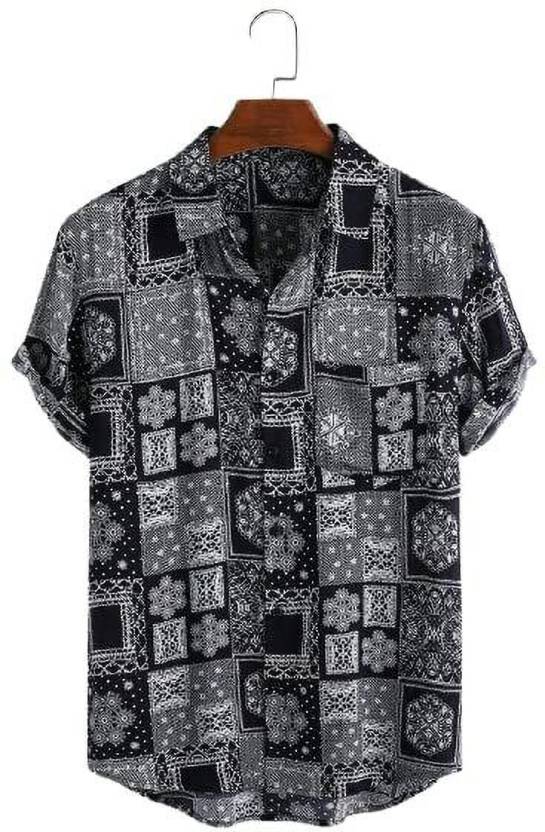
Product: Men Regular Fit Printed Cut Away Collar Casual Shirt
Price: ₹314
Colors: Black, White, and Grey
Pattern: Printed
Description: Our Brand is known for Stylish attire of Shirts and Kurtas. High Quality fabric, Slim-fit, Half Sleeve, Directly From manufacturer at reasonable Prices. Button Design may change. Color may slightly vary due to Graphics Lighting or your system glow. Order according to your chest size or according to your any branded product to avoid returns. Size Guide: Product is 1 inches loose i.e. chest measurements will be S = (35 - 36) Inches, M = (37 - 38) Inches, L= (39- 40) inches, XL= (41- 42) inches, XXL = (43 - 44) Inches, respectively. It is also suitable for Party Wear and Light Weight. Please go for above Brand Name "Solstice Shirt" For more products.